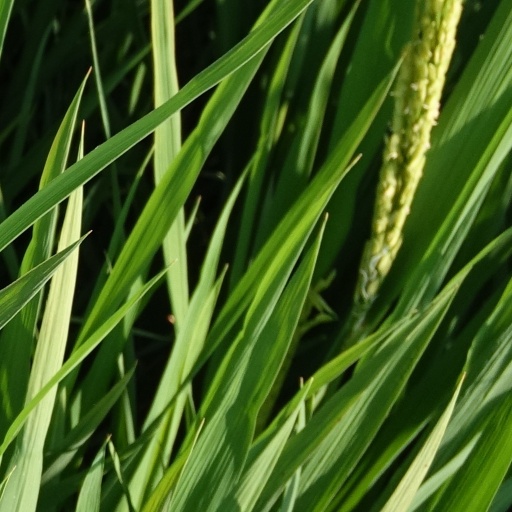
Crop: rice